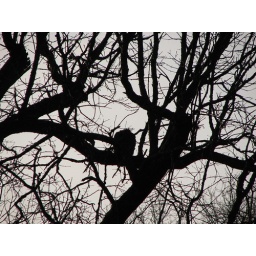
in a tree outside our house this morning.